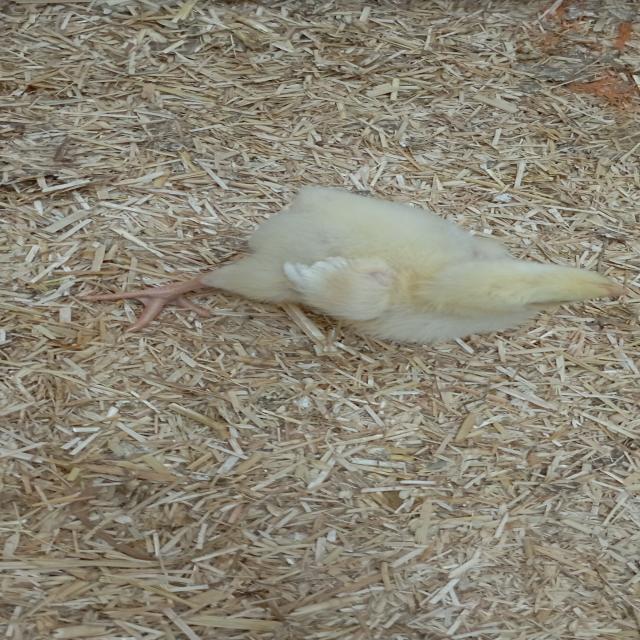
Weight: 163 g